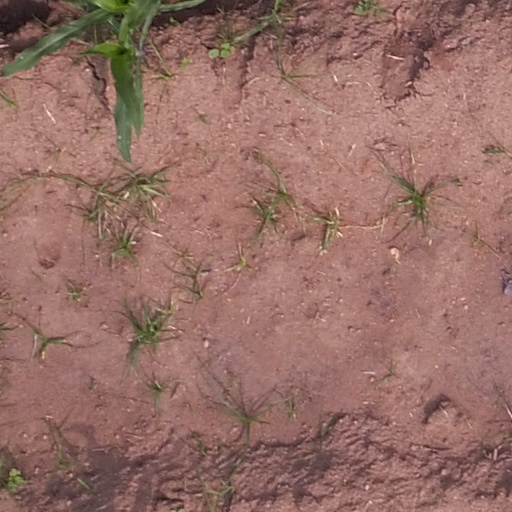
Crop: maize; corn